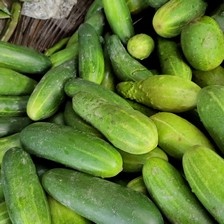
Label: cucumber